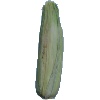
Label: Corn Husk 1